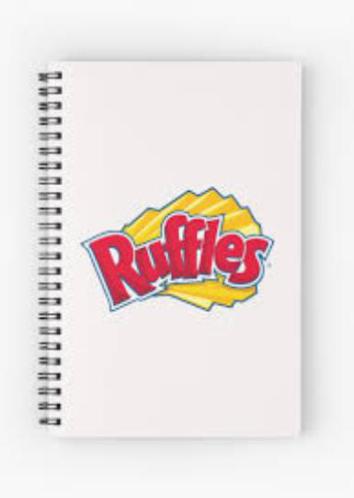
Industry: Food